Herb grinder

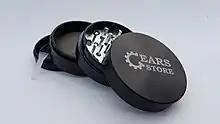
Four piece herb grinder

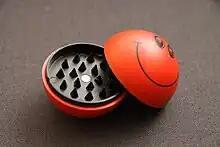
Grinder for smokers

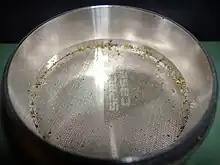
The fine screen of a Space Case which will hold the larger pieces of herb. Also visible is the bottom compartment, where the trichomes will be collected.

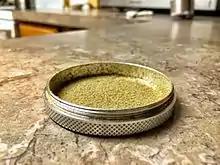
Trichomes, or kief, collected below the screen of a grinder

An herb grinder (or simply, a grinder) is a cylindrical device with two halves (top and bottom) that separate and have sharp teeth, blades, or pegs aligned in such a way that when both halves are turned, material inside is shredded. Though the manufacturers claim they are intended for use with herbs and spices for cooking, they are often used to shred cannabis, and are often unsuitable for actual use with spices (which instead are prepared using a burr grinder), resulting in a product that can be more easily hand-rolled into a "joint" that burns more evenly. Herb grinders are typically made of either wood, metal, or plastic and come in a variety of colors and polished metals.